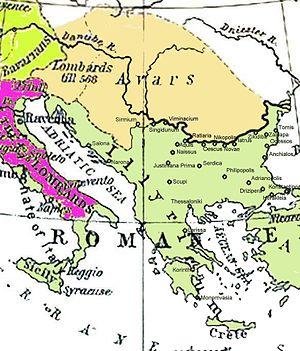
Le Khaganat avar était un khanat établi en Europe centrale, en particulier dans la région de la plaine de Pannonie, en 567 par les Avars, un peuple nomade d'origine incertaine. Plusieurs théories proposent une origine partiellement mongole, turque ou toungouse.